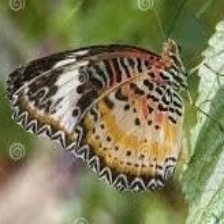
Species: DANAID EGGFLY
Butterfly family (ImageNet category): monarch